Leiden University

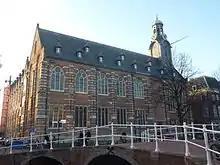
The academy building of Leiden University in modern days

The university has no central campus; its buildings are spread over the city. Some buildings, like the Gravensteen, are very old, while Van Steenis, Lipsius and Gorlaeus are much more modern.